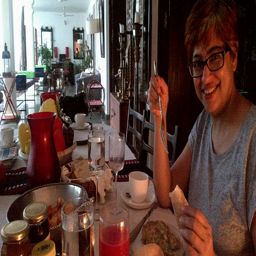
The woman is eating her meal at the table by herself.
a lady at a table with a plate of food
this is a lady at a restaurant eating some food
A woman smiling while eating dinner at a table.
A woman posing with her meal in a hotel restaurant